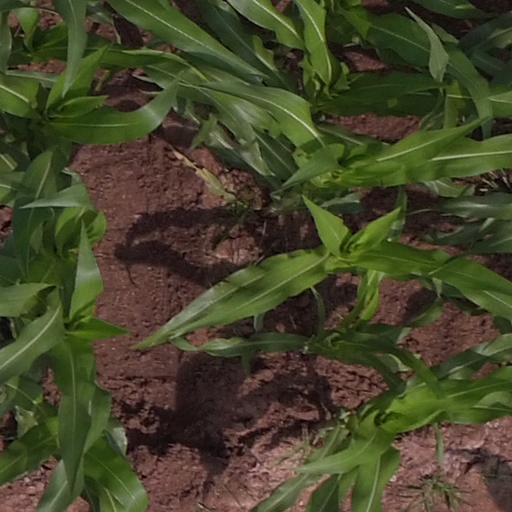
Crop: maize; corn